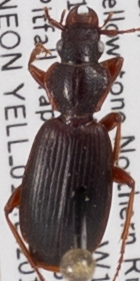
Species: Cymindis cribricollis
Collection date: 2018-09-20
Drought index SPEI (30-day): -0.926
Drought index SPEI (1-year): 0.594
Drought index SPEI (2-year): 0.9